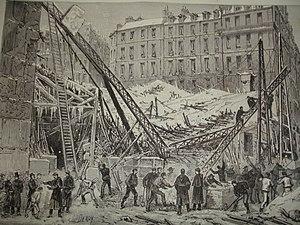
Effondrement du Marché Saint Martin en 1879 sous le poids de la neige
Le marché Saint-Martin est un marché couvert parisien, situé dans le 10ᵉ arrondissement au 31-33, rue du Château-d'Eau.
Cette page concerne l'année 1879 du calendrier grégorien.